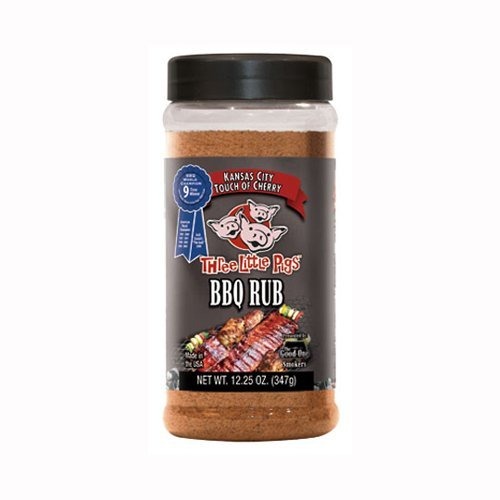
Item Name: TLP TOUCH OF CHRY12.25OZ (Pkg of 3)
Bullet Point 1: Three Little Pigs Kansas City Touch of Cherry BBQ Seasoning is their Most Unique Offering
Bullet Point 2: Sweet Cherry Flavor Enhanced with a tasty combination of sugar, brown sugar, salt, garlic, onion, spices, and natural cherry and smoke flavor
Bullet Point 3: Helps create a sweet caramelized flavor on your favorite meats
Bullet Point 4: Touch of Cherry BBQ Rub draws out a very unique flavor of pork, poultry, ham, chicken, fish, shrimp, mushrooms, and veggies
Bullet Point 5: We also recommend sprinkling some on sliced apples prior to baking to liven your taste buds
Product Description: Three Little Pigs Kansas City Touch of Cherry BBQ Seasoning is our most unique offering. Sweet cherry flavor enhanced with a tasty combination of sugar, brown sugar, salt, garlic, onion, spices, and natural cherry and smoke flavor, helps create a sweet caramelized flavor on your favorite meats. Touch of Cherry BBQ Seasoning draws out a very unique flavor for pork, poultry, ham, chicken, fish, shrimp, mushrooms and veggies.
Value: 36.8
Unit: Ounce

Price: 13.18